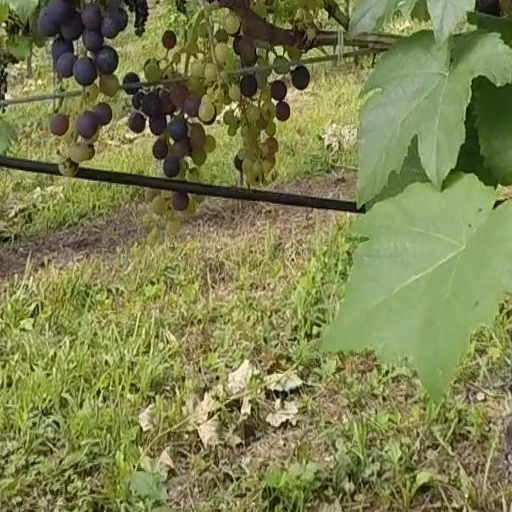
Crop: grape